Three Bagatelles (Ligeti)

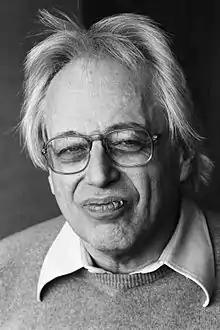
György Ligeti

Three Bagatelles, for David Tudor, better known by its original French title Trois bagatelles, is a 1961 solo piano composition by Hungarian composer György Ligeti. The composition is well known for its tacet sections.